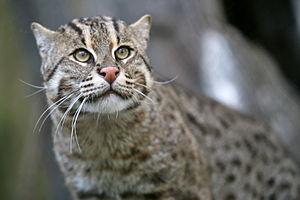
Le Chat viverrin, aussi appelé Chat pêcheur, est une espèce de félins. Félin de taille moyenne au dimorphisme sexuel marqué, le Chat pêcheur est adapté pour la chasse en milieu aquatique avec son corps ramassé, sa queue petite et épaisse, son crâne allongé aux petites oreilles implantées en arrière de la tête, ses pattes palmées aux griffes semi-rétractiles.